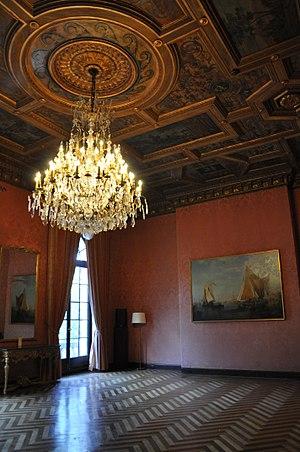
Salon rose du Consulat Général de France à NYC
Le consulat général de France à New York est une représentation consulaire de la République française à New York, aux États-Unis. Le consulat général est installé dans la Charles E. Mitchell House, au 934 de la Cinquième Avenue, entre la 74ᵉ rue et la 75ᵉ rue.